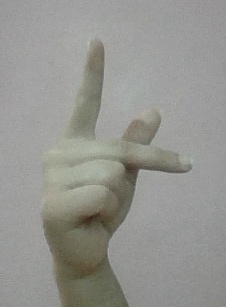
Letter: dha